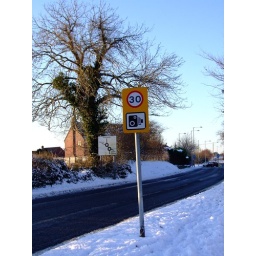
The blue sky emphasises the yellow signage in a different way from the monochrome background.